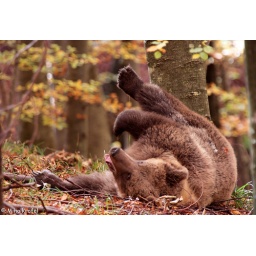
female European brown bear Ursus arctos resting in autumn beech forest in Dinaric Mts. Slovenia